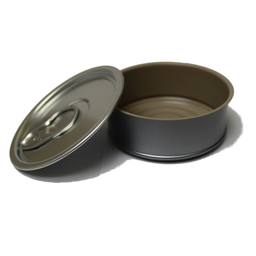
Label: metal